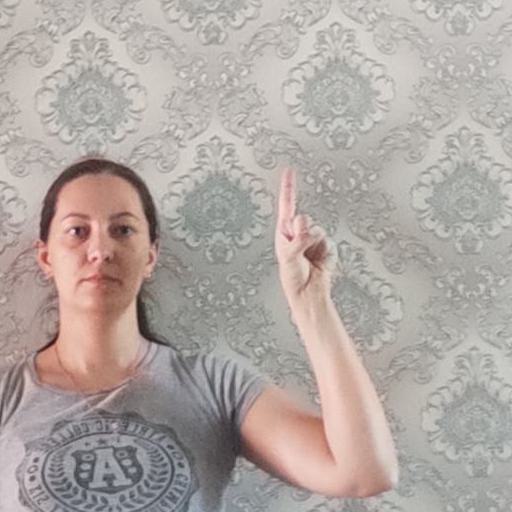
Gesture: one